Neuquén railway station

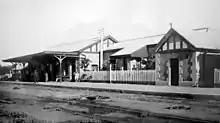
The station in 1913

Amid the expansion of the Buenos Aires Great Southern Railway to connect the Neuquén National Territory with Buenos Aires in view of a potential armed conflict with Chile, the railway bridge over the Neuquén River was finished in 1902 and the station was opened the same year. The train connection with the national capital was one of the key factors when governor Bouquet Roldán decided to move the National Territory capital from Chos Malal in the north to the then-newly founded town on the confluence of the Neuquén and Limay rivers, which had existed since the last decades of the 19th century under the name "Paraje Confluencia". The city started growing around the train station, situated in the area which is the current Central Park.